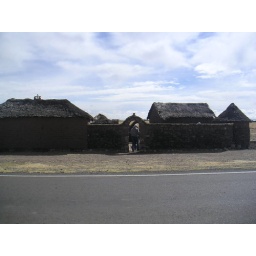
74 farm house near highway